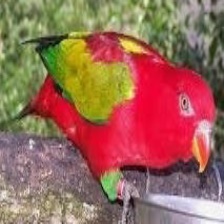
Species: CHATTERING LORY
Scientific name: LORIUS GARRULUS
ImageNet parent category: lorikeet